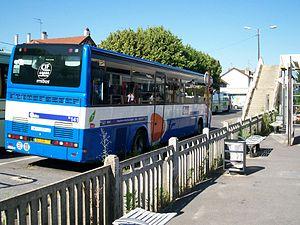
Le réseau des autobus d'Île-de-France est un réseau de transport routier de personnes couvrant l'ensemble de la région Île-de-France à travers plusieurs organismes et organisé par Île-de-France Mobilités.
Transilien est le nom du réseau de trains de banlieue de SNCF Voyageurs desservant principalement les gares d'Île-de-France. La zone couverte ne correspond pas exactement aux limites administratives de la région : les trains desservent aussi plusieurs gares situées en Normandie, dans les Hauts-de-France et en région Centre-Val de Loire. A contrario, quelques gares situées aux marges de la région ne sont pas desservies par le réseau, mais uniquement par les trains express régionaux des régions voisines. Il est l'héritier des trains de banlieue qui existaient depuis la fin du XIXᵉ siècle.